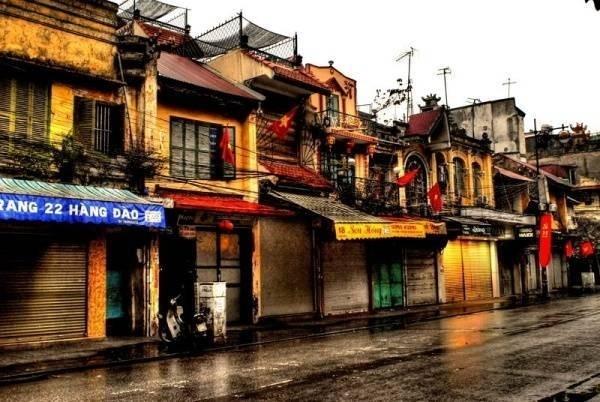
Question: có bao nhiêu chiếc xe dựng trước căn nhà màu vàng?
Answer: có một chiếc xe